Frederico Cunha

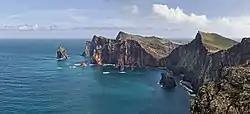
Ponta de São Lourenço, Madeira

According to the Prosecution of the Public Ministry, on May 1, 1992, Cunha met Luís Miguel Escórcio Correia, a 15-year-old boy who was walking on foot along the road to Caniçal, offering him a ride in his black Volkswagen. Luís Miguel's body was later found at the bottom of the Caniçal cliff, at Ponta de São Lourenço, on the eastern end of Madeira, with signs of sexual abuse. According to the prosecutors, the crime took place at the viewpoint, where there were no witnesses. The priest never denied his presence at Caniçal: he was there, but in the company of his lover Miguel. This claim was backed by six witnesses, who had seen the priest with a blond boy in his car.